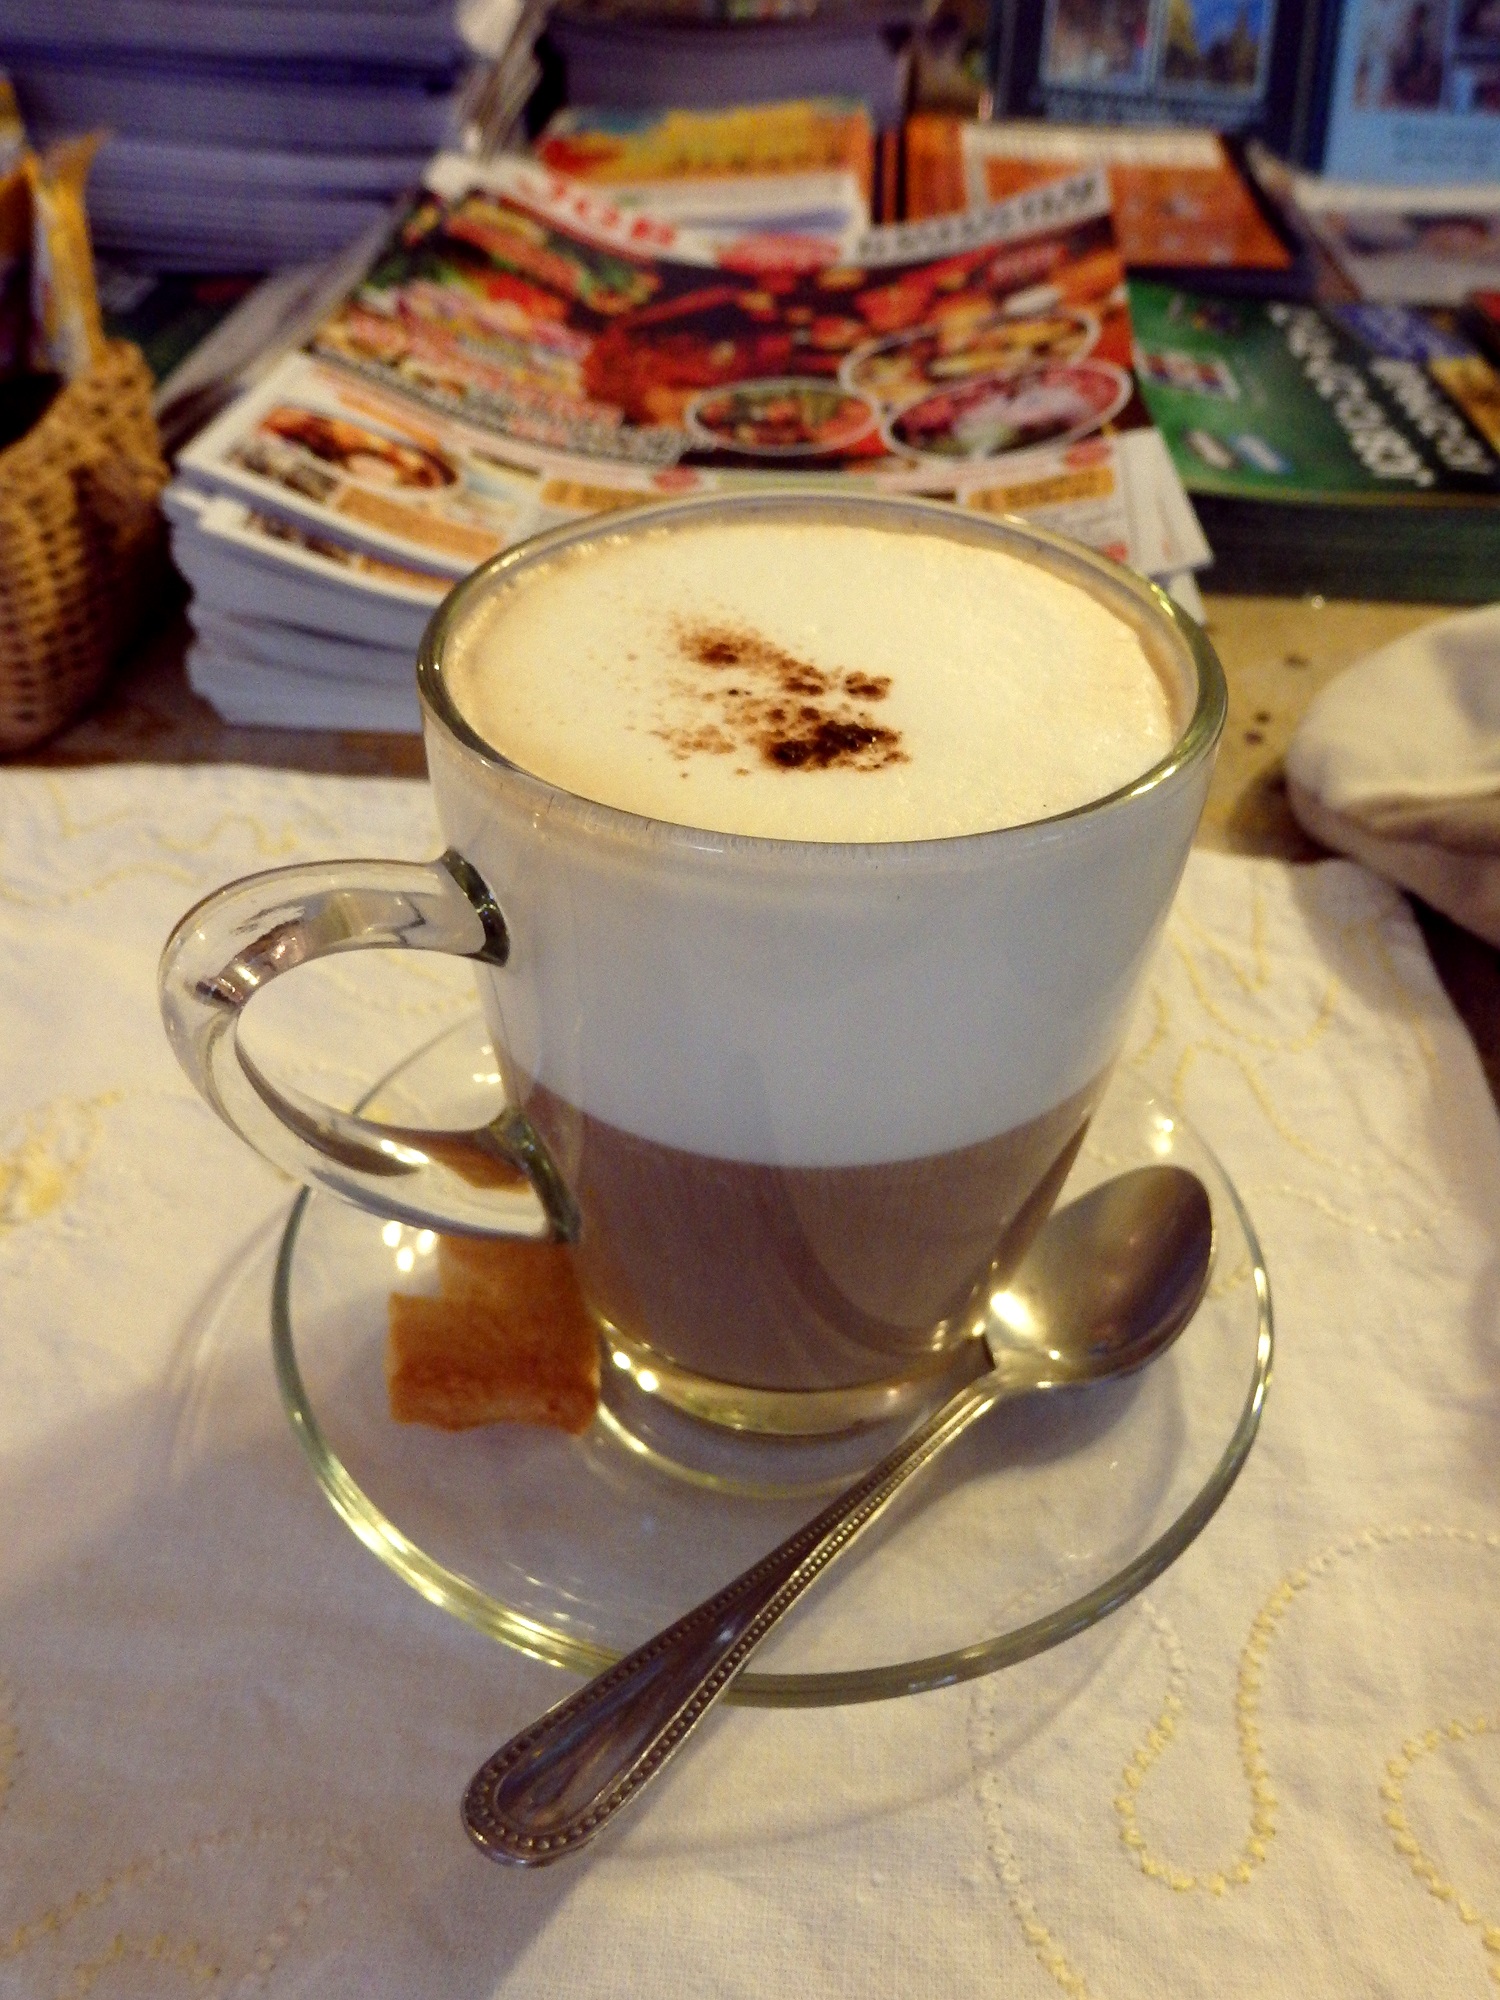
cafe, coffee shop, coffee, white, glass, cup, cappuccino, dish, food, brown, drink, milk, dessert, caffeine, hot, flavor